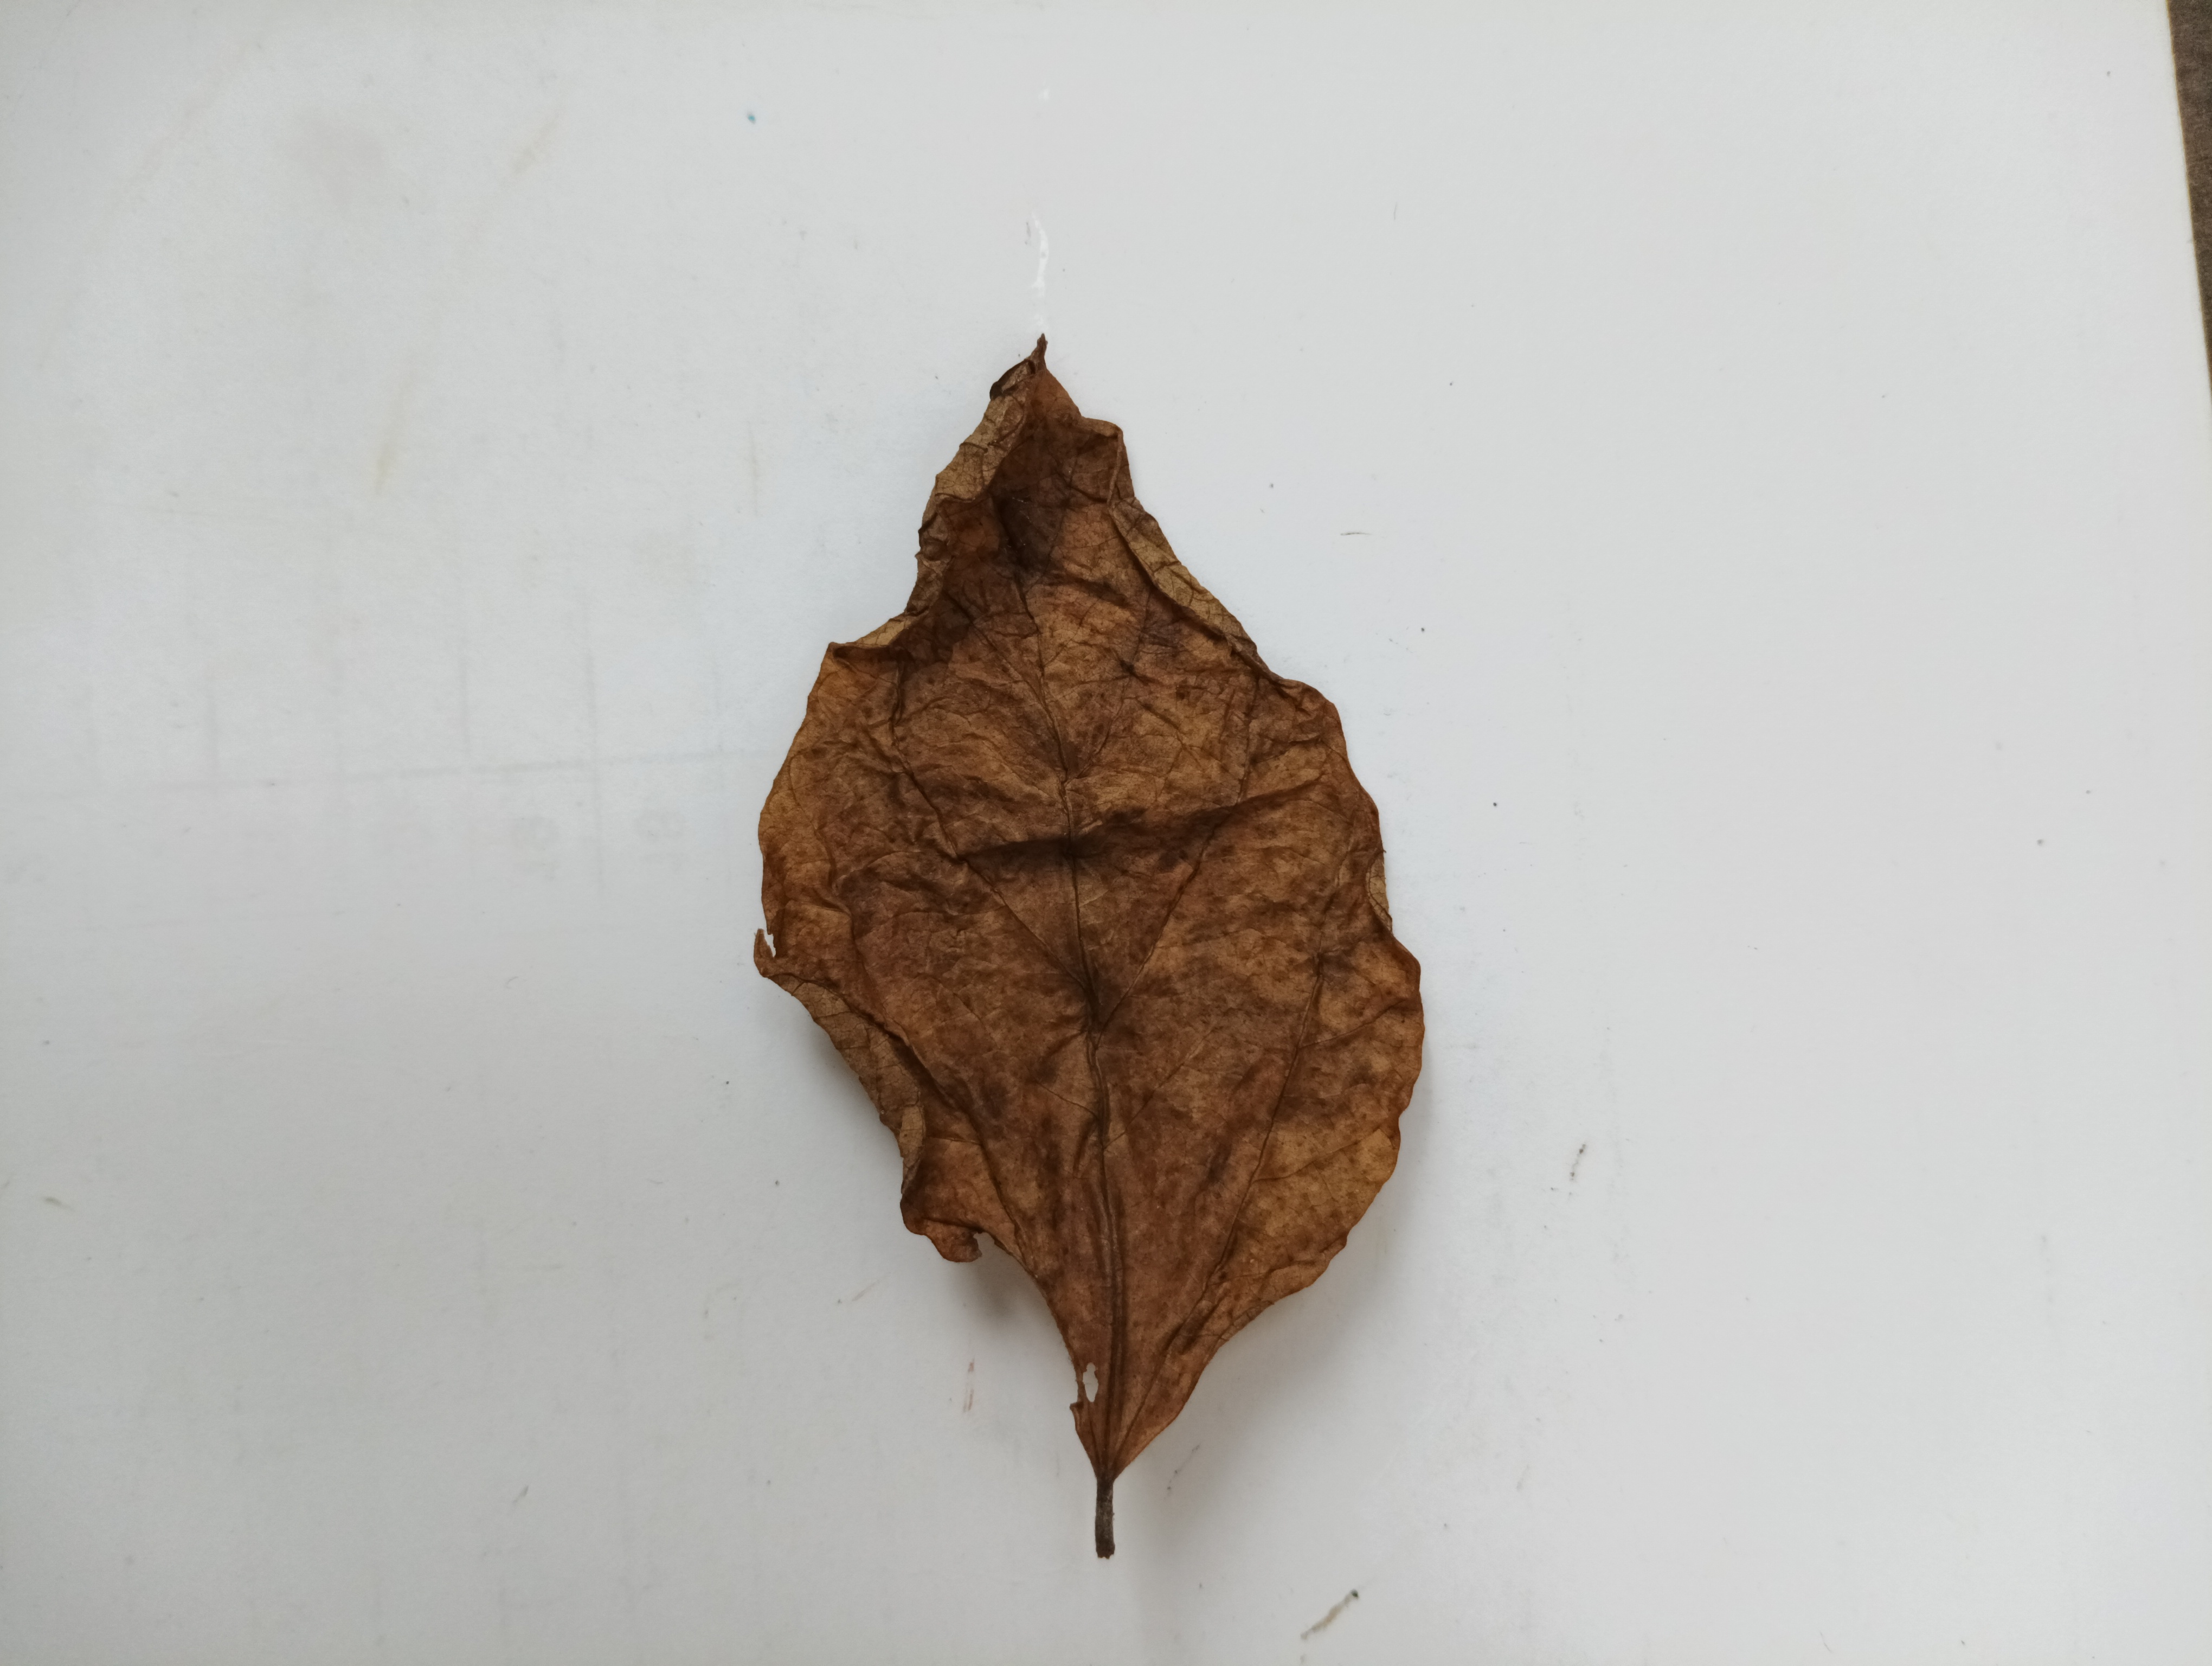
Label: Dry_leaf